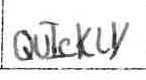
Label: quickly